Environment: real
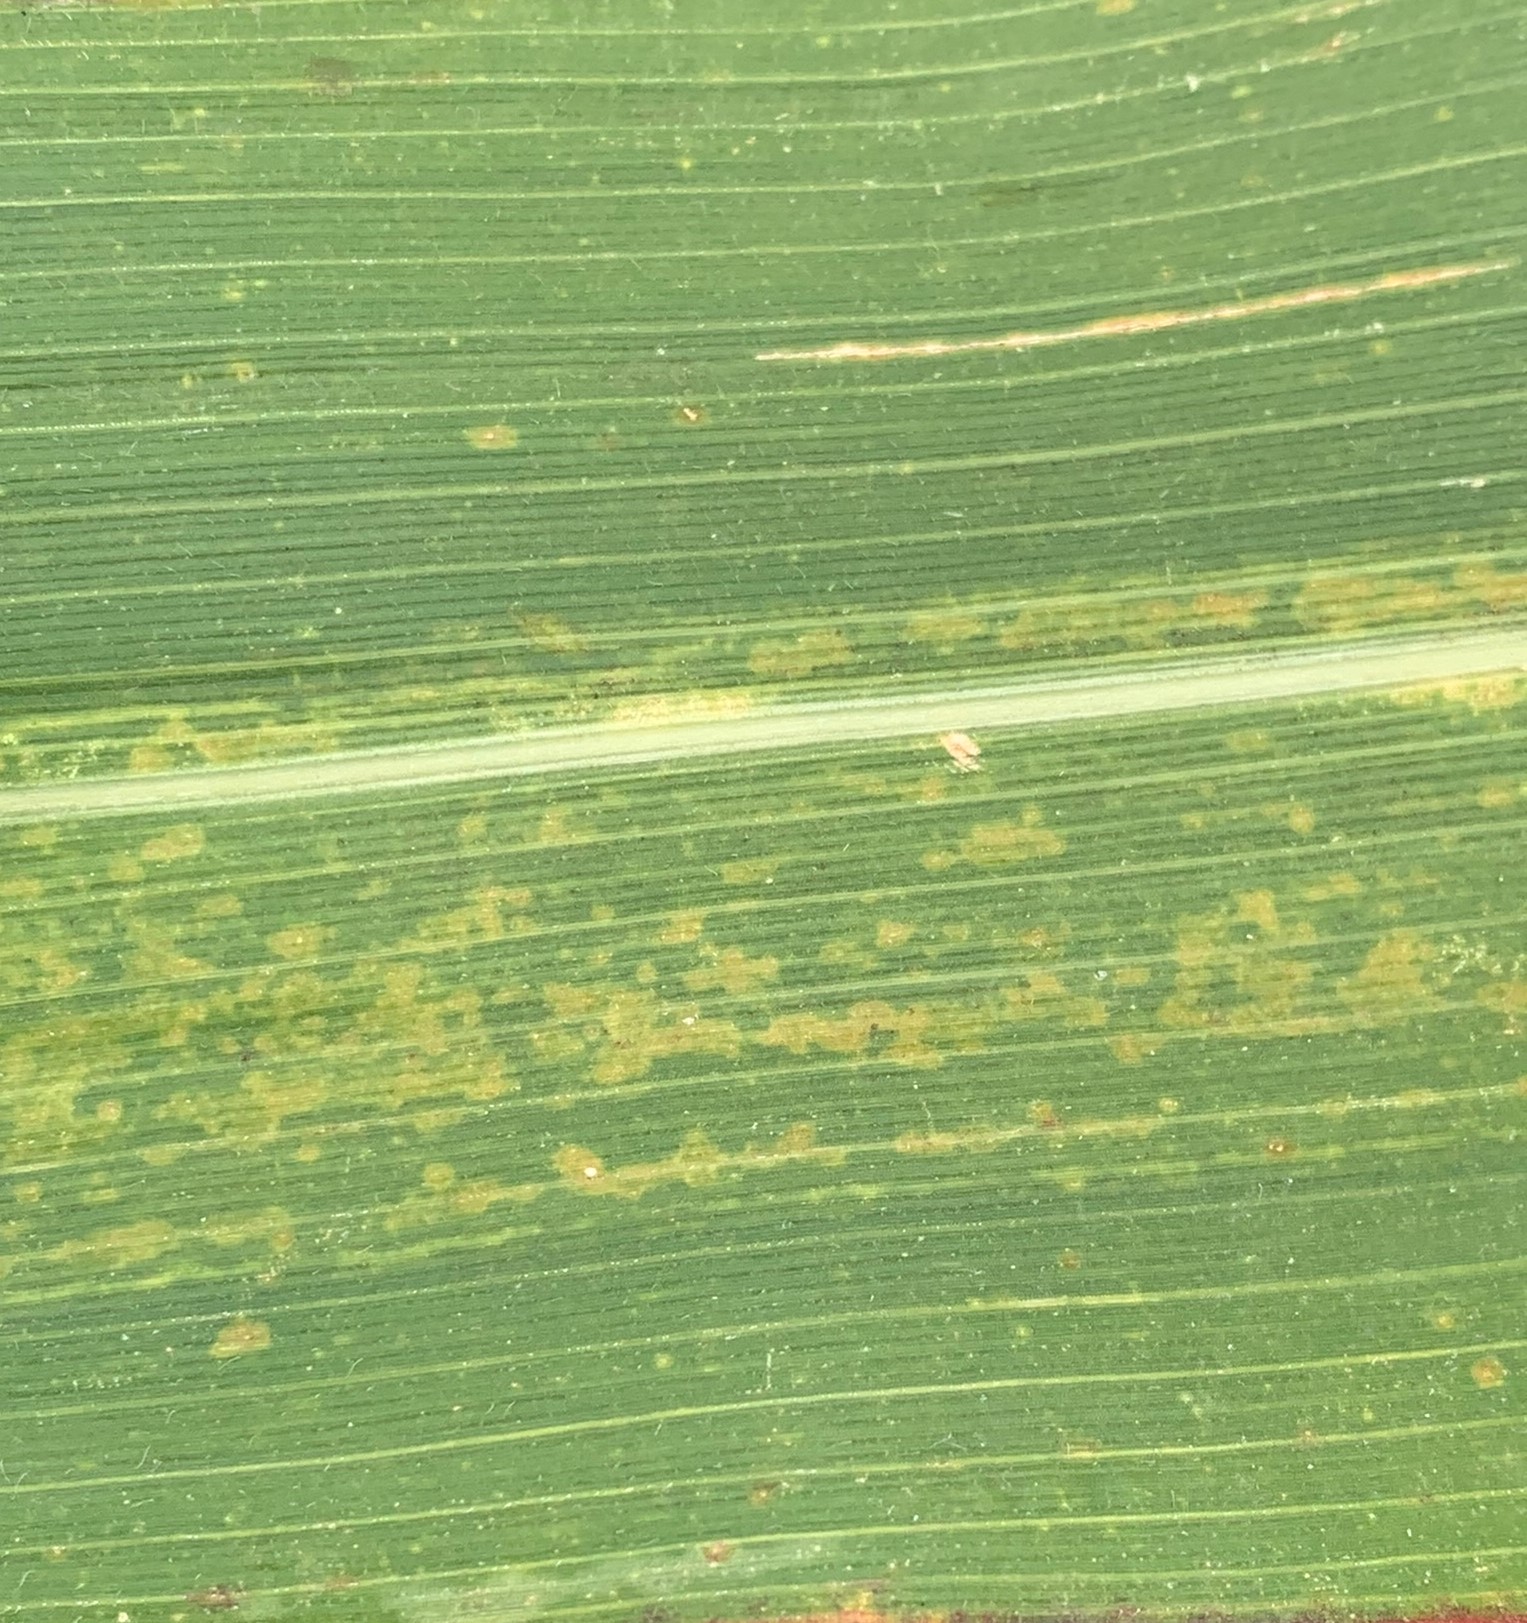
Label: lethal_necrosis